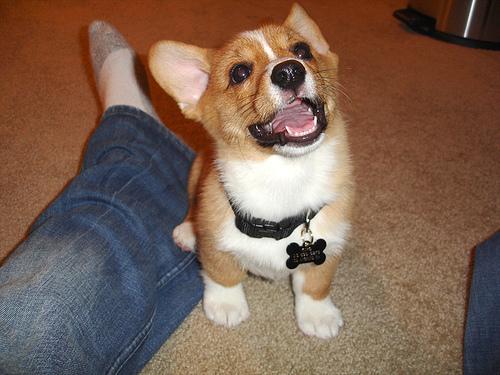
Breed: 205-n000029-Pembroke